Hellenic State (1941–1944)

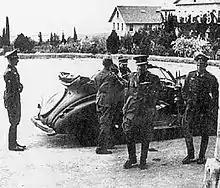
Georgios Tsolakoglou with Wehrmacht officers arrives at Macedonia Hall of Anatolia College in Thessaloniki, to sign the surrender (April 1941)

After the fall of Greece, a puppet government with General Georgios Tsolakoglou as its prime minister was installed on April 30, 1941. Tsolakoglou's main qualification for the position was that he surrendered to the Wehrmacht the week before, on April 20, against the express orders of his commanding officer Alexandros Papagos. As King George II with the legitimate Greek government-in-exile were in Crete, the new regime avoided all reference to the Greek monarchy and used "Hellenic State" as the country's official, generic, name. The collaborationist regime lacked a precise political definition, although Tsolakoglou, a republican officer, considered the Axis occupation as an opportunity to abolish the monarchy, and announced its end upon taking office. The existence of a native Greek government was considered necessary by the Axis powers, in order to give some appearance of legitimacy to their occupation, although it was never given more than an ancillary role. The country's infrastructure had been ruined by the war. Raw materials and foodstuffs were requisitioned, and the government was forced to pay the cost of the occupation, giving rise to inflation, further exacerbated by a "war loan" Greece was forced to grant to Nazi Germany. Requisitions, together with the Allied blockade of Greece, resulted in the Great Famine (Greek: Μεγάλος Λιμός) during the winter of 1941–42, which caused the deaths of an estimated 300,000 people.